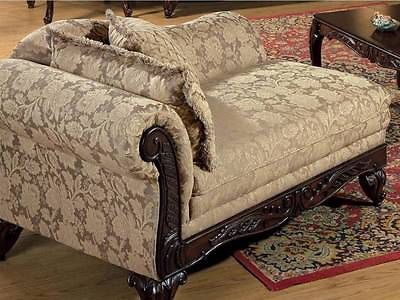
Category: sofa